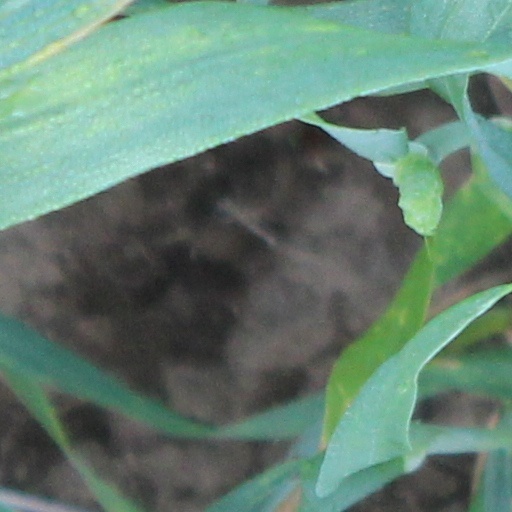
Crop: wheat